Papal tiara

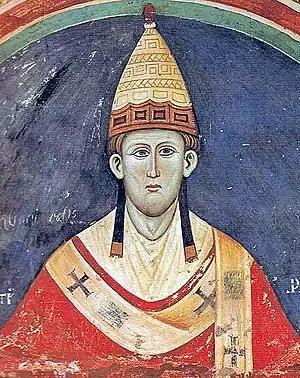
Pope Innocent III (1198–1216) in early papal tiara. Fresco at the Benedictine monastery at , about 1219

The papal tiara originated from a conical Phrygian cap or frigium. Shaped like a candle-extinguisher, the papal tiara and the episcopal mitre were identical in their early forms.